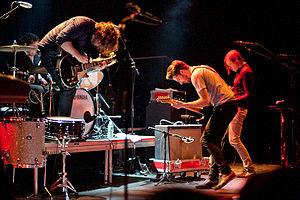
The Boxer Rebellion est un groupe de rock indépendant britannique, originaire de Londres, en Angleterre. Formé en 2001, il est constitué de Nathan Nicholson, Andrew Smith, Adam Harrison, Piers Hewitt et anciennement Todd Howe. Ils comptent un EP éponyme, et six albums studio : Exits, Union, The Cold Still, Promises, Ocean by Ocean et Ghost Alive. Le troisième album de The Boxer Rebellion, The Cold Still est mixé et produit par Ethan Johns aux Real World Studios de Peter Gabriel.